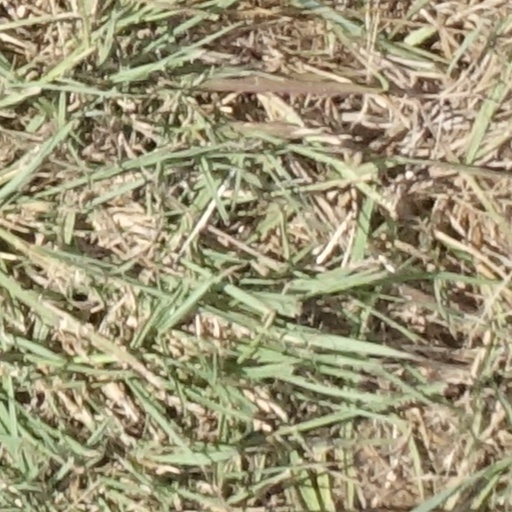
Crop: sorghum